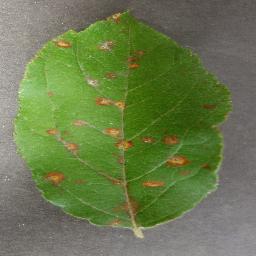
Label: Apple___Cedar_apple_rust